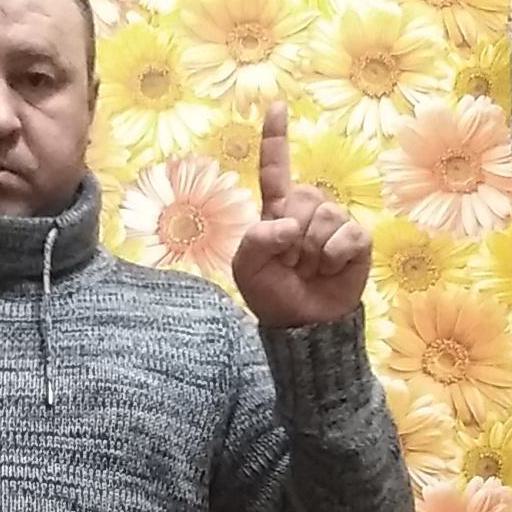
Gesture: one